St Bartholomew-by-the-Exchange

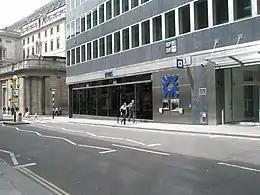
Photo of site in 2008. The Bank of England is at left.

Cockerell also designed the Sun Life Assurance building that was erected on the site of the demolished church. This, in turn, was demolished and the site is now occupied by the Royal Bank of Scotland.